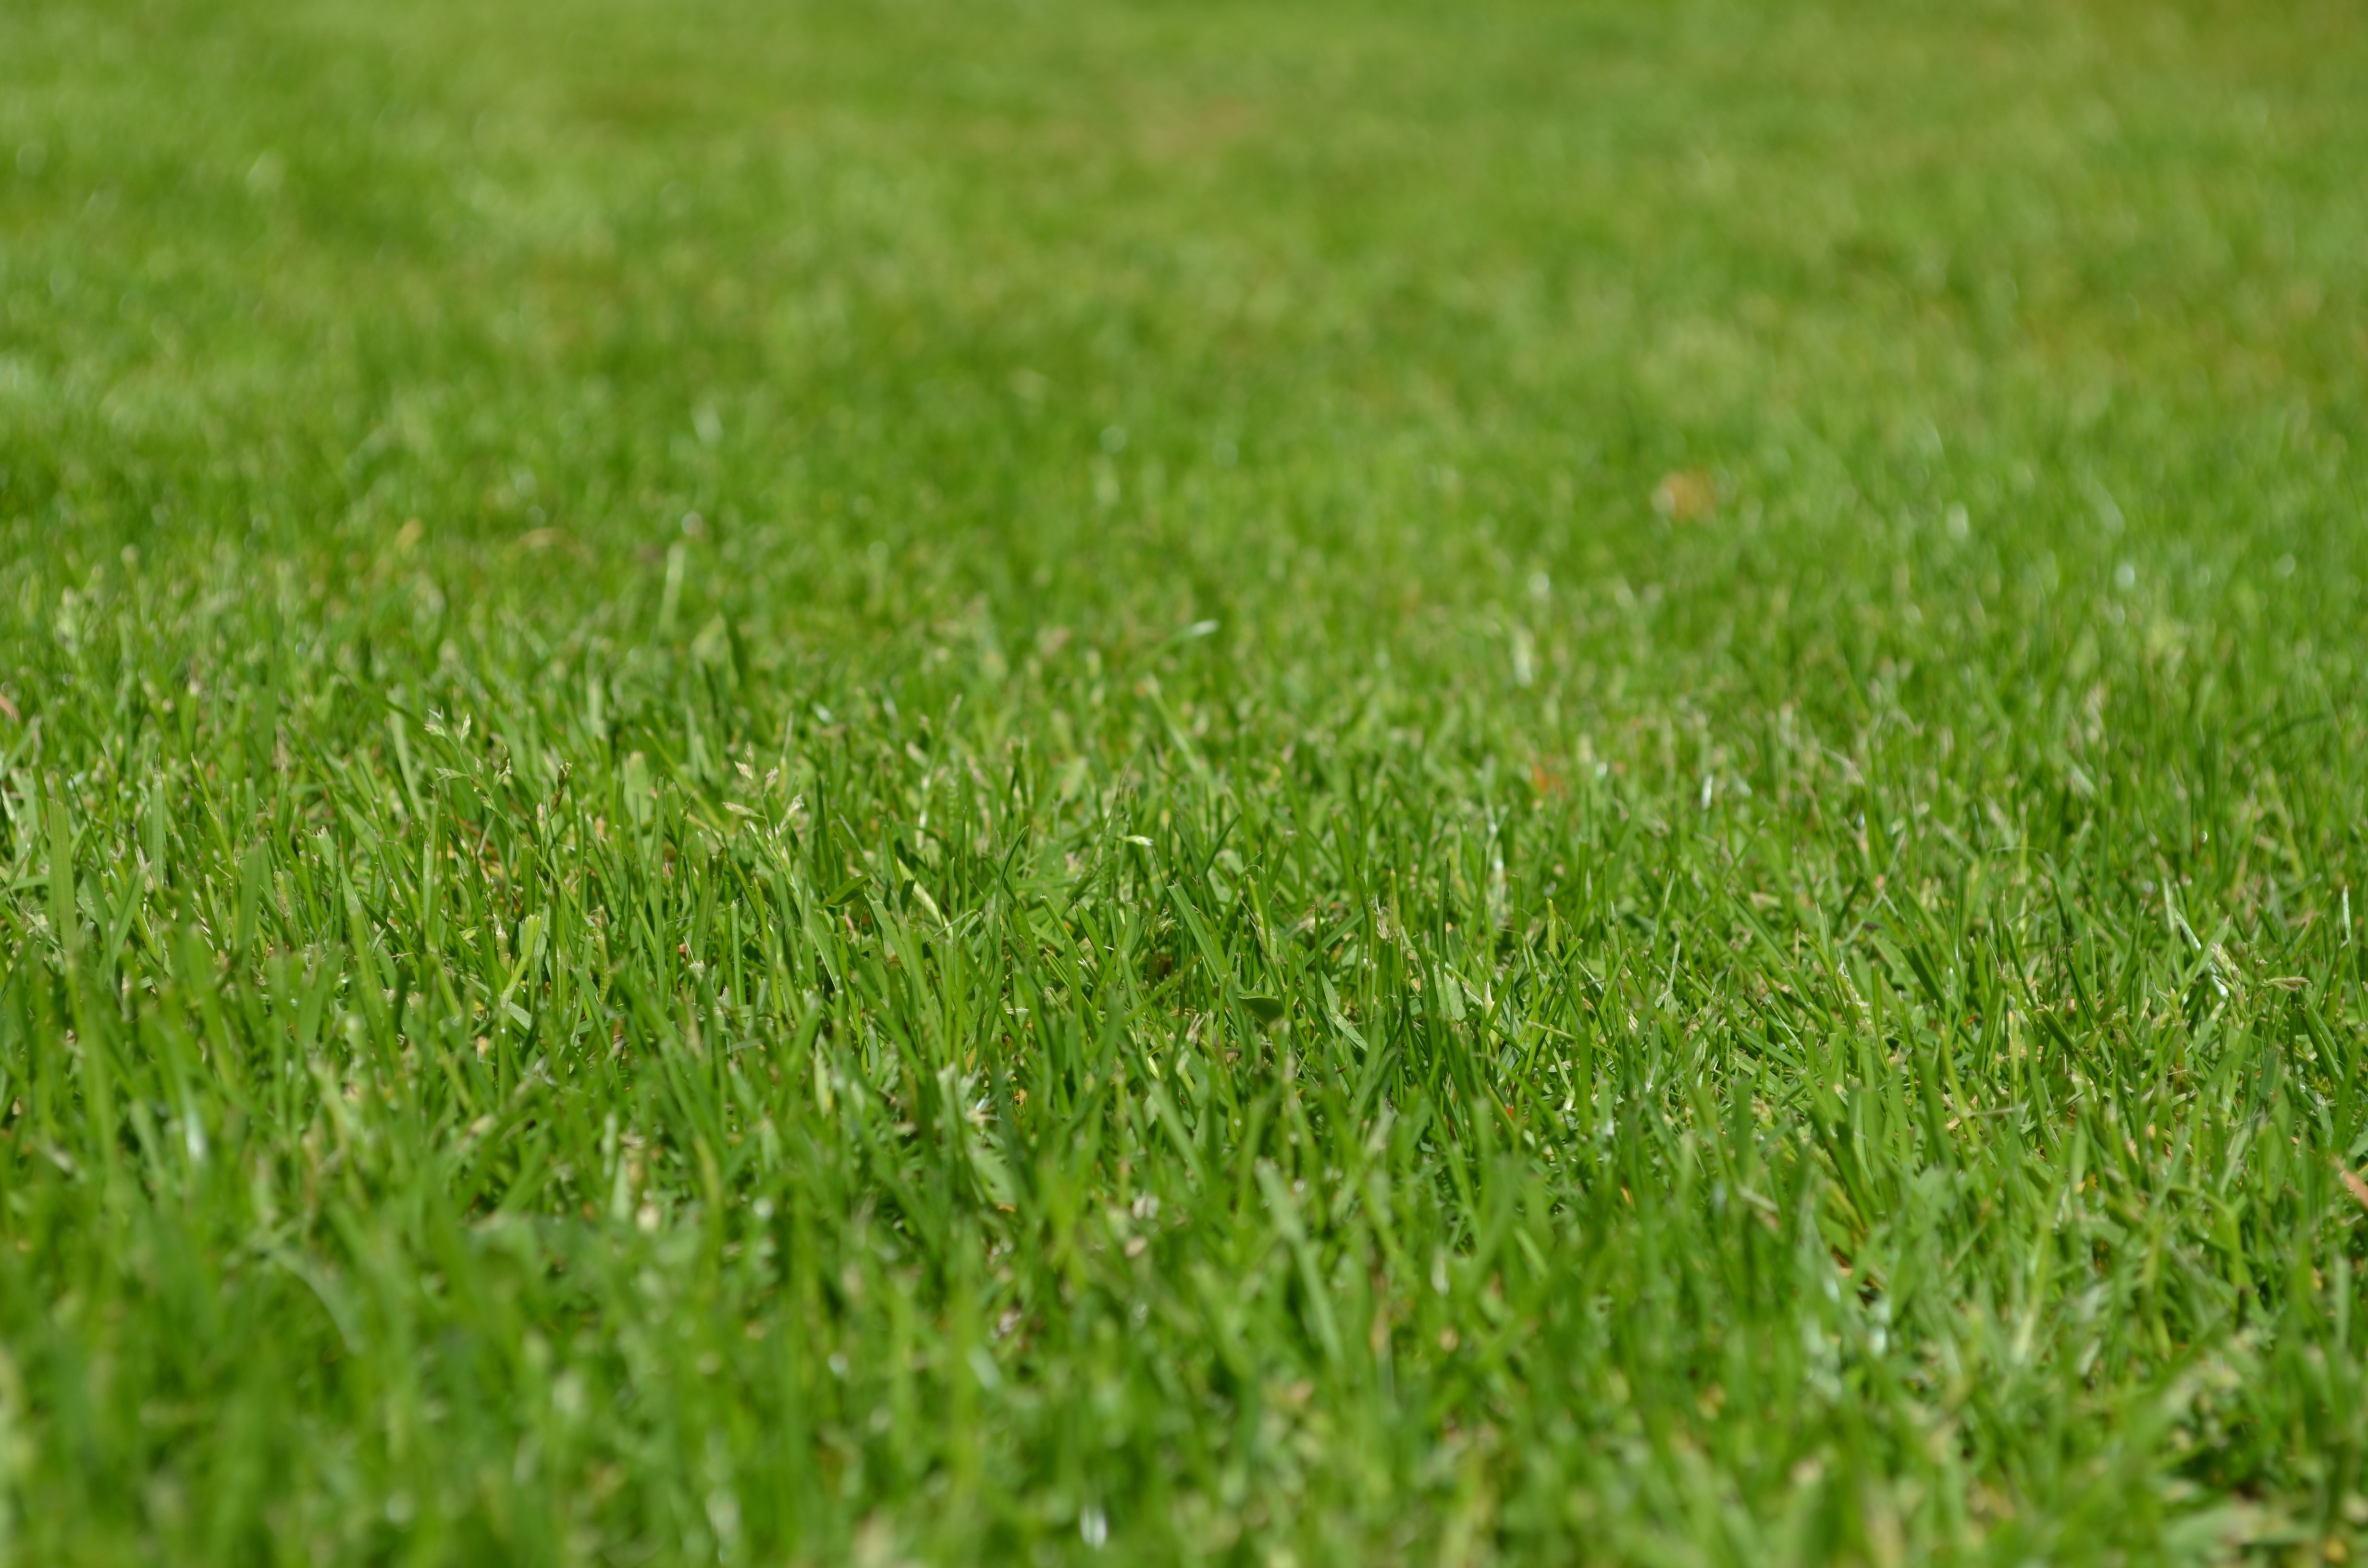
nature, grass, plant, field, lawn, meadow, prairie, spring, green, grow, pasture, soil, grassland, lawn mower, rush, flooring, ornamental grass, lawn care, english lawn, grass family, liegewise